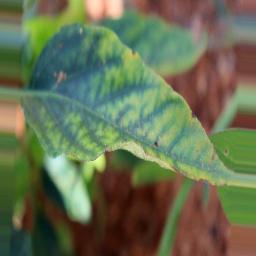
Label: nutritional